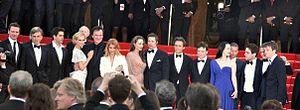
L'équipe du film Inglourious Basterds au festival de Cannes
Inglourious Basterds ou Le Commando des bâtards au Québec, est un film de guerre uchronique germano-américain écrit et réalisé par Quentin Tarantino, sorti en 2009.